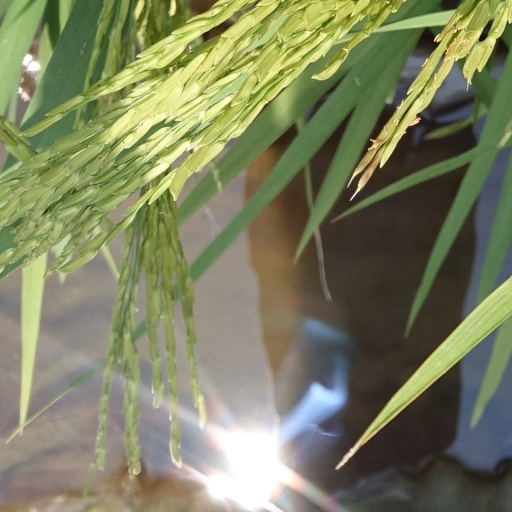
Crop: rice